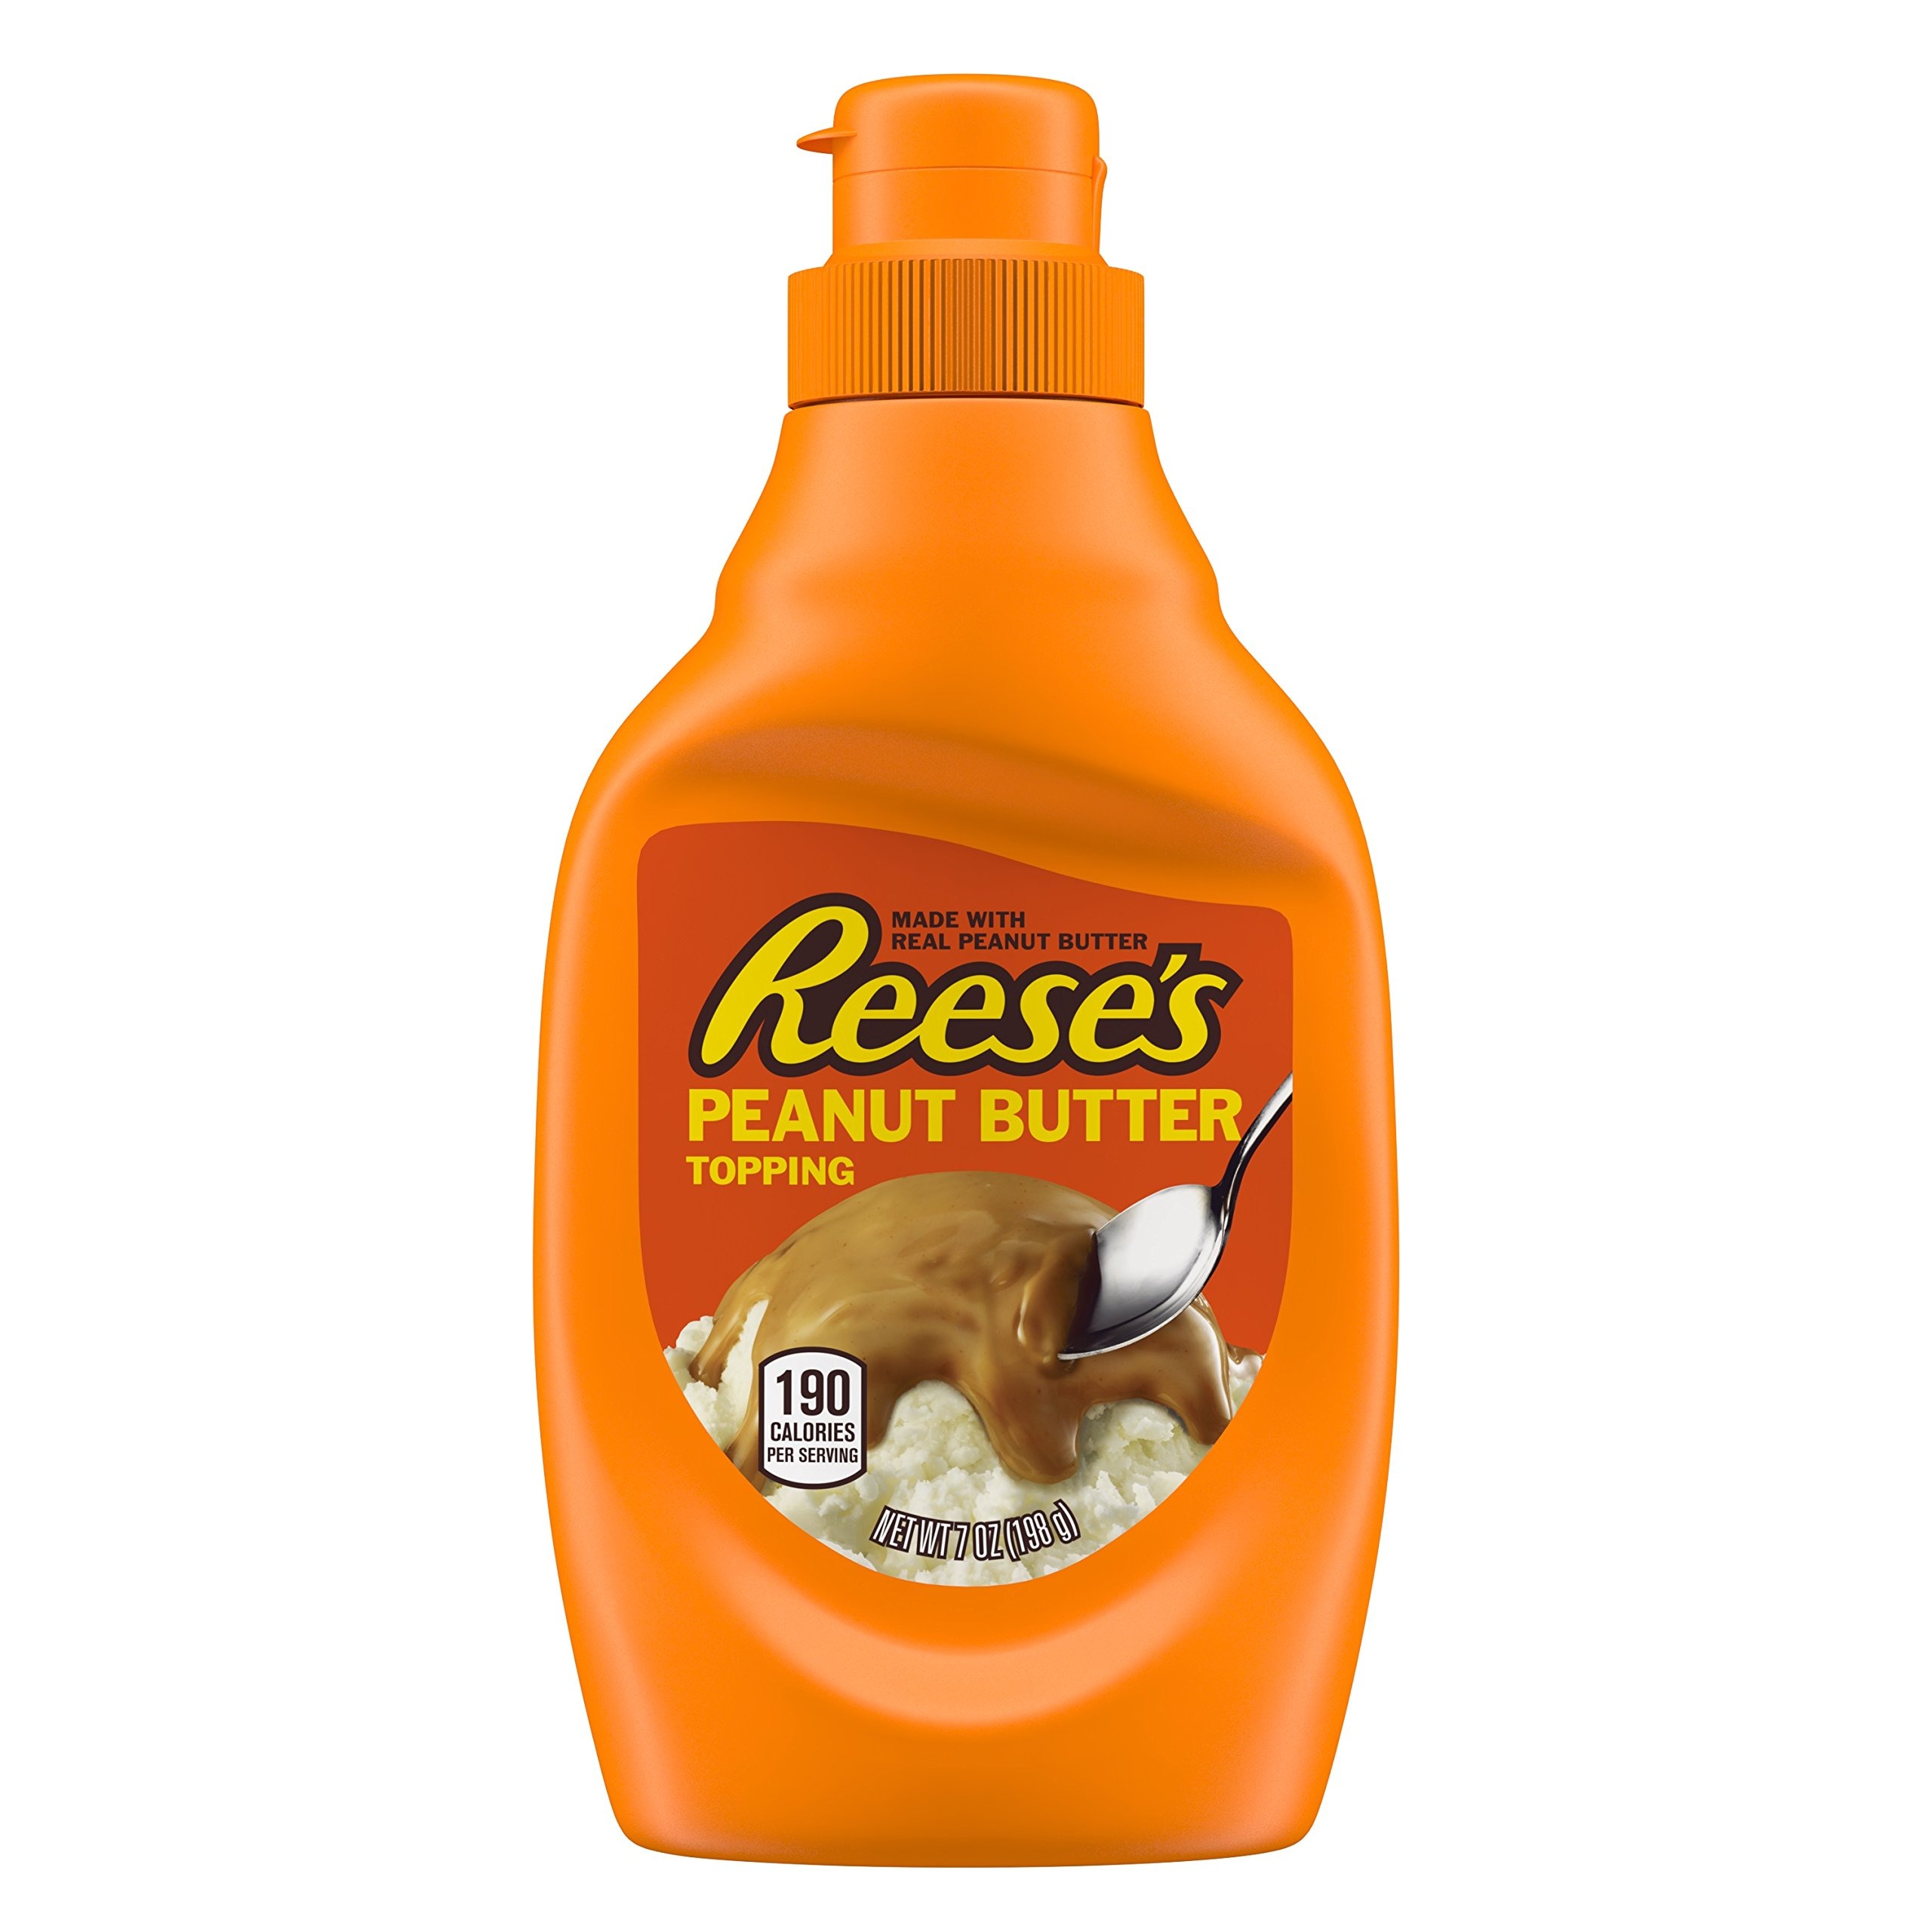
Item Name: Reese's Peanut Butter Topping, 7-Ounce Bottle (Pack of 3)
Bullet Point 1: Reese´s Peanut Butter Topping.
Bullet Point 2: Bottle of 7 Oz.
Bullet Point 3: Great for all your dessert.
Product Description: 3 Pack. Add to taste something different on your dessert.
Value: 21.0
Unit: Ounce

Price: 21.95